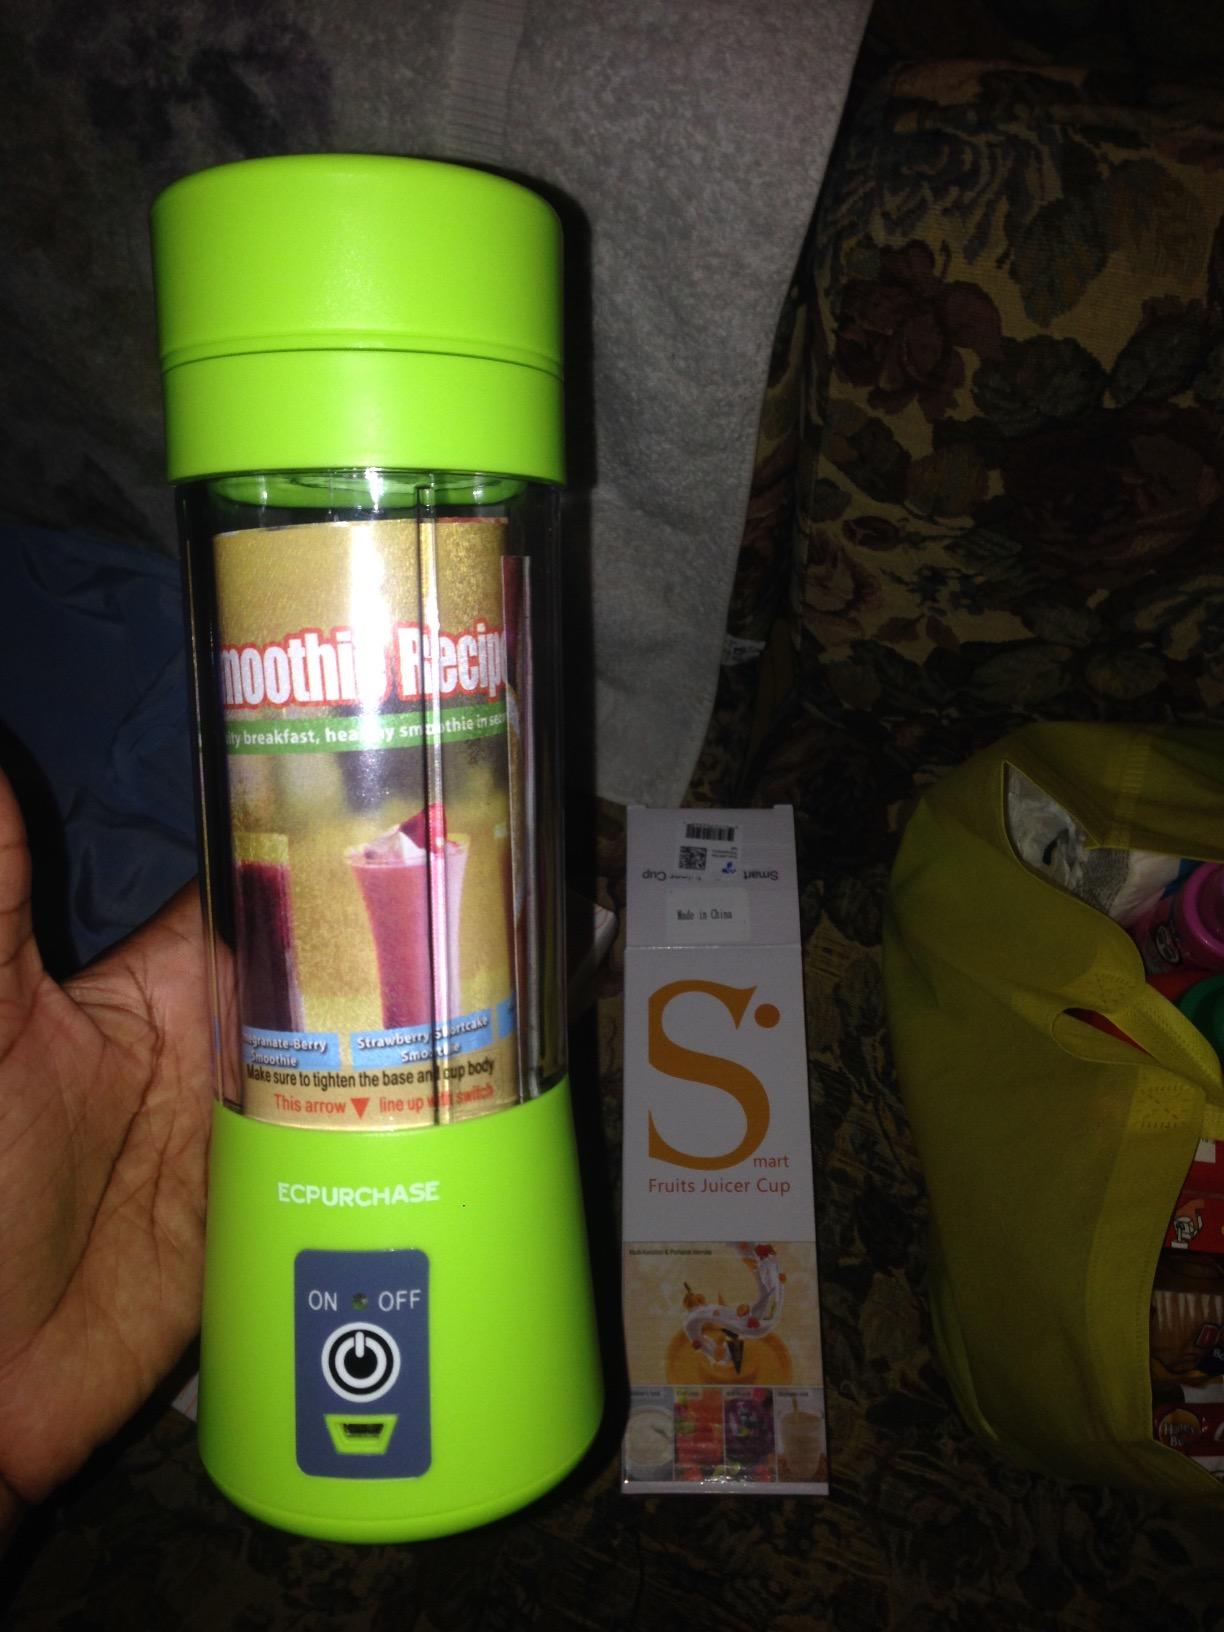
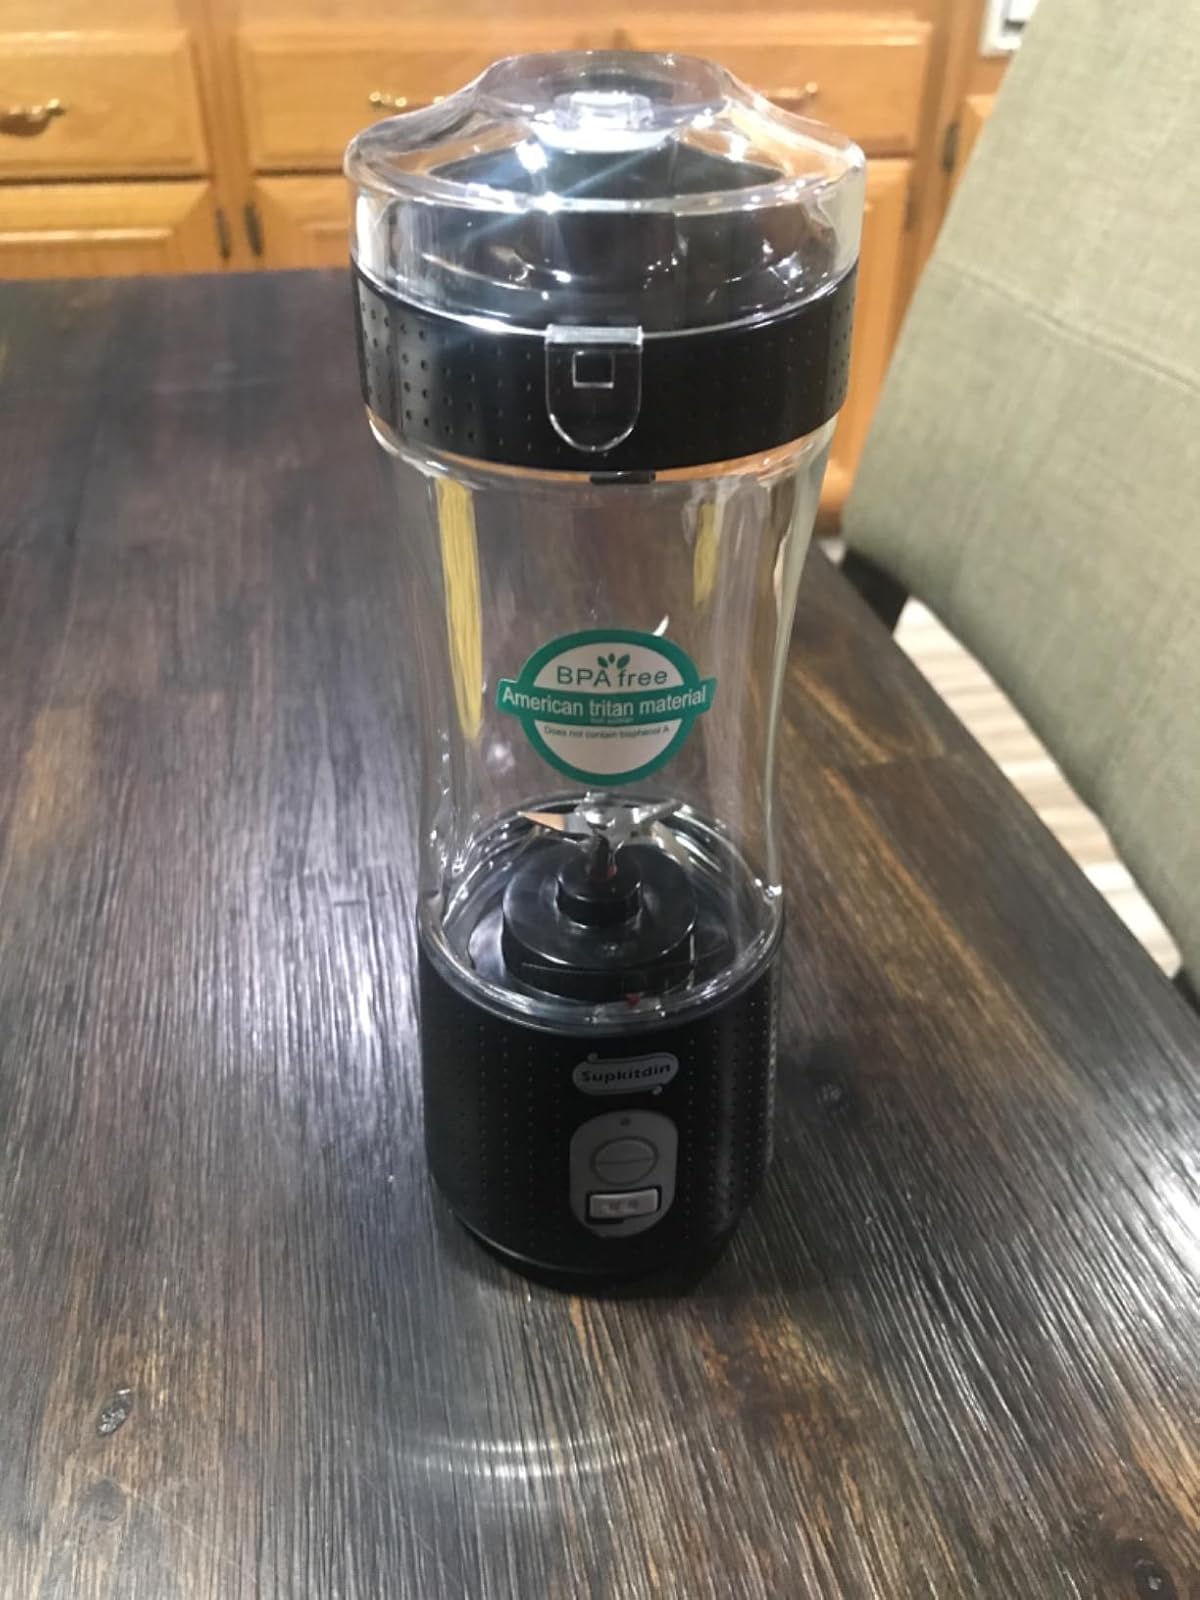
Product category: items_blender
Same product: no